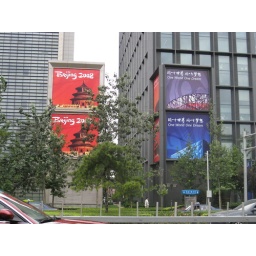
A building on the second ring road in Beijing.